Lichfield

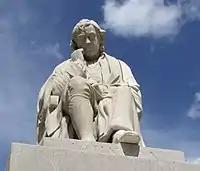
Statue of Dr Johnson in Lichfield's Market Square"The Doctor's statue, which is of some inexpensive composite painted a shiny brown, and of no great merit of design, fills out the vacant dulness of the little square in much the same way as his massive personality occupies—with just a margin for Garrick—the record of his native town."—Henry James, "Lichfield and Warwick", 1872

The policies of Henry VIII had a dramatic effect on Lichfield. The Reformation brought the disappearance of pilgrim traffic following the destruction of St Chad's shrine in 1538, which was a major loss to the city's economic prosperity. That year too the Franciscan Friary was dissolved, the site becoming a private estate. Further economic decline followed the outbreak of plague in 1593, which resulted in the death of over a third of the entire population.